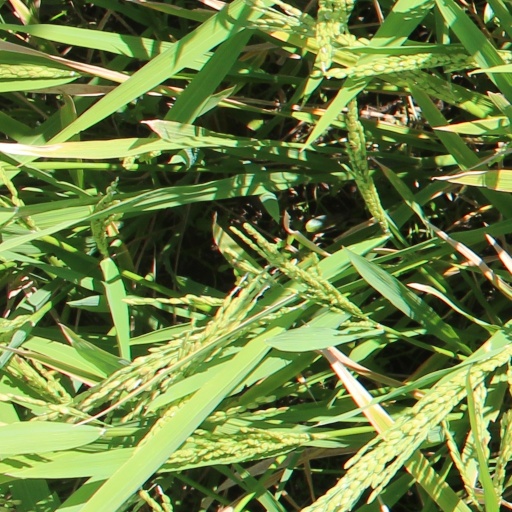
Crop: rice